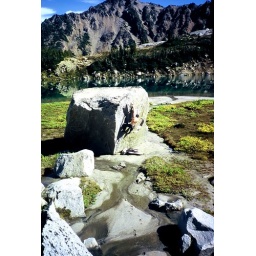
Stemalot with his shirt off at upper Ault Lake near Mount Sloan. Note polypro on rock as bouldering &amp;quot;mat&amp;quot;.